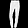
Label: Trouser